Kelly Buchberger

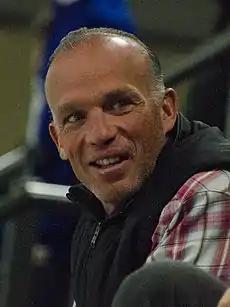
Buchberger in 2014

Kelly Michael Buchberger (born December 2, 1966) is a Canadian professional ice hockey coach and former player. He played for several National Hockey League teams from 1986 to 2004. As a coach, he has been an assistant for the New York Islanders of the National Hockey League (NHL) and a head coach of the Tri City Americans of the Western Hockey League (WHL).